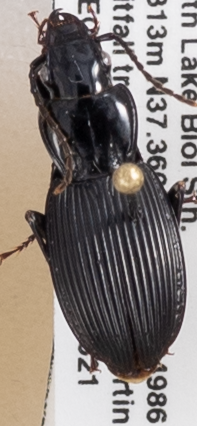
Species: Pterostichus lachrymosus
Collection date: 2019-05-21
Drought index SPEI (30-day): -0.62
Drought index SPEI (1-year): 2.09
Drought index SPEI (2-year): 2.09